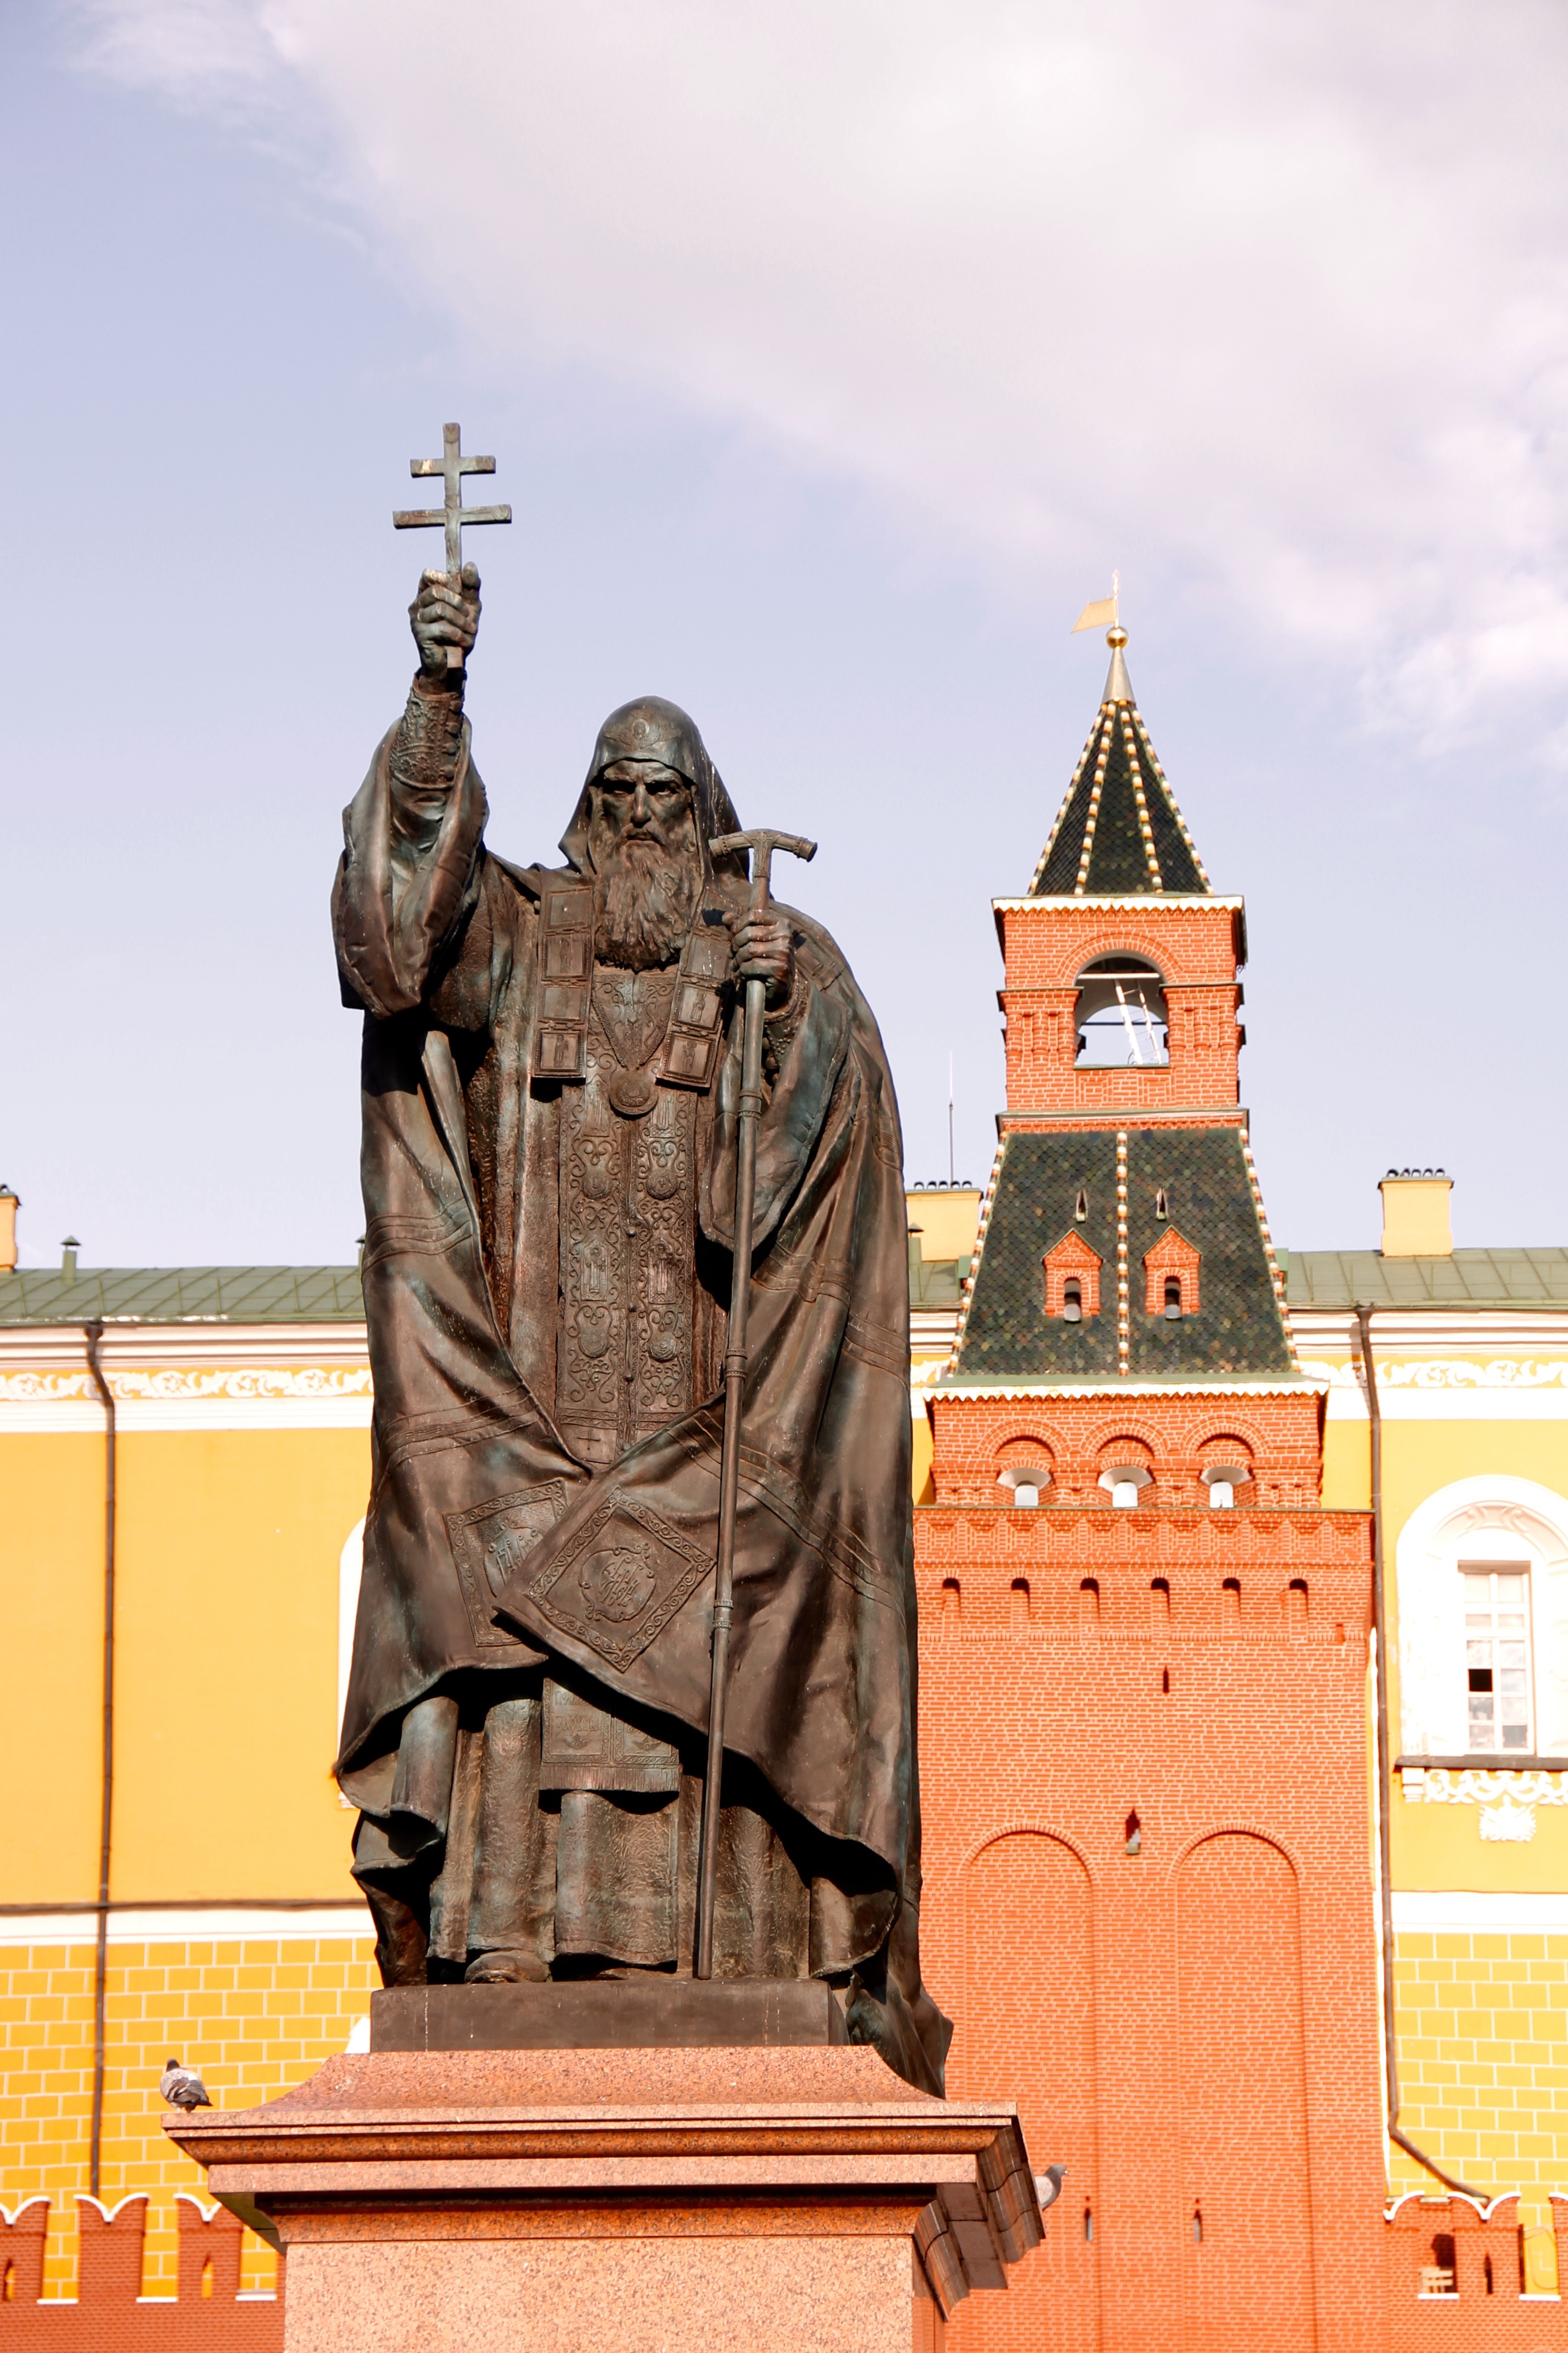
architecture, building, monument, travel, statue, golden, tower, landmark, tourism, place of worship, ornament, sculpture, memorial, art, temple, monastery, christianity, moscow, orthodox, dome, russia, historically, gilded, believe, kremlin, historic preservation, russian orthodox church, ancient history